Hispanic and Latino Americans in politics

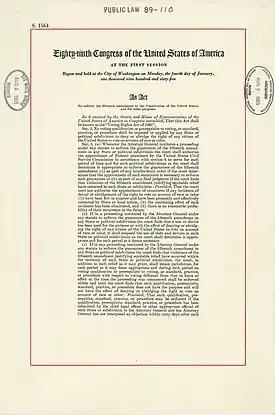
First page of the Voting Rights Act of 1965, signed on August 6, 1965, by President Lyndon Johnson

Contemporary Hispanic politics has roots in the 19th century when the American empire expanded to include Latin American and Caribbean populations. State efforts to incorporate and exclude Latino populations also played a role in shaping current Hispanic politics, as noted by scholars Guillermo (2017), de la Garza & DeSipio (2019), and Montejano (1987). Throughout the 19th and early 20th centuries, individuals of Mexican American descent residing in the Southwest and Puerto Ricans from the 1880s to the 1950s were often referred to using various terms. Today, the label "Hispanic" has been applied in retrospect to describe these groups, though this usage represents a modern interpretation of historical events. However, recognizing that they faced similar types of political exclusion and neglect that set them apart from other immigrant and native populations during this time is both accurate and important in understanding shared experiences. Three historical circumstances and geographic realities can be highlighted, as they conflict somewhat with common understandings of the Hispanic communities' political past. This gap between popular and scholarly understandings explains Congress's 1975 extension of the Voting Rights Act (VRA) to Latinos in 1975.